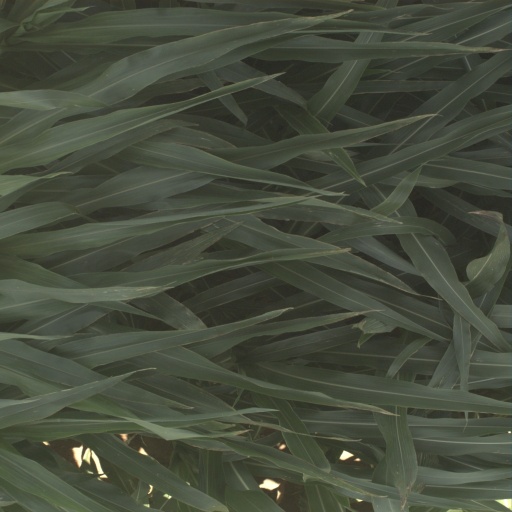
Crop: sorghum